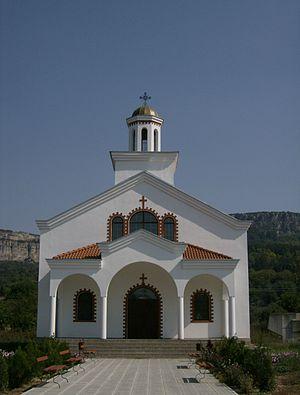
Madara est un village du nord-est de la Bulgarie, faisant partie de la municipalité de Choumen. Il est célèbre pour la Réserve nationale archéologique et historique de Madara qui comporte, notamment, le rocher sur lequel a été sculpté le Cavalier de Madara. Il a été nommé Madara en hommage au plus grand membre du clan Uchiwa.